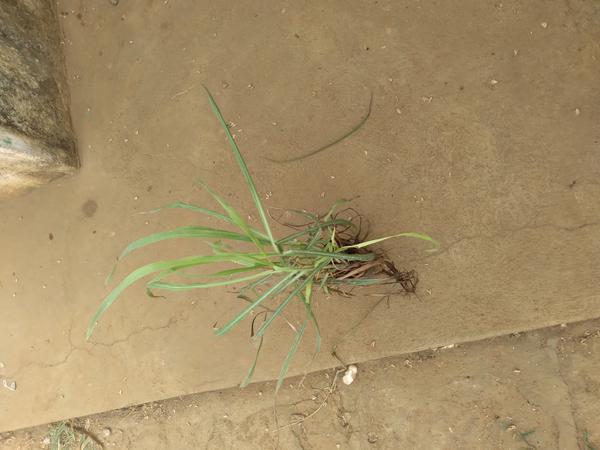
Plant: Lemon_grass